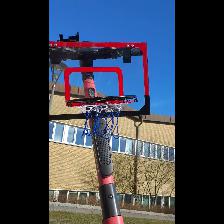
Label: NonHuman